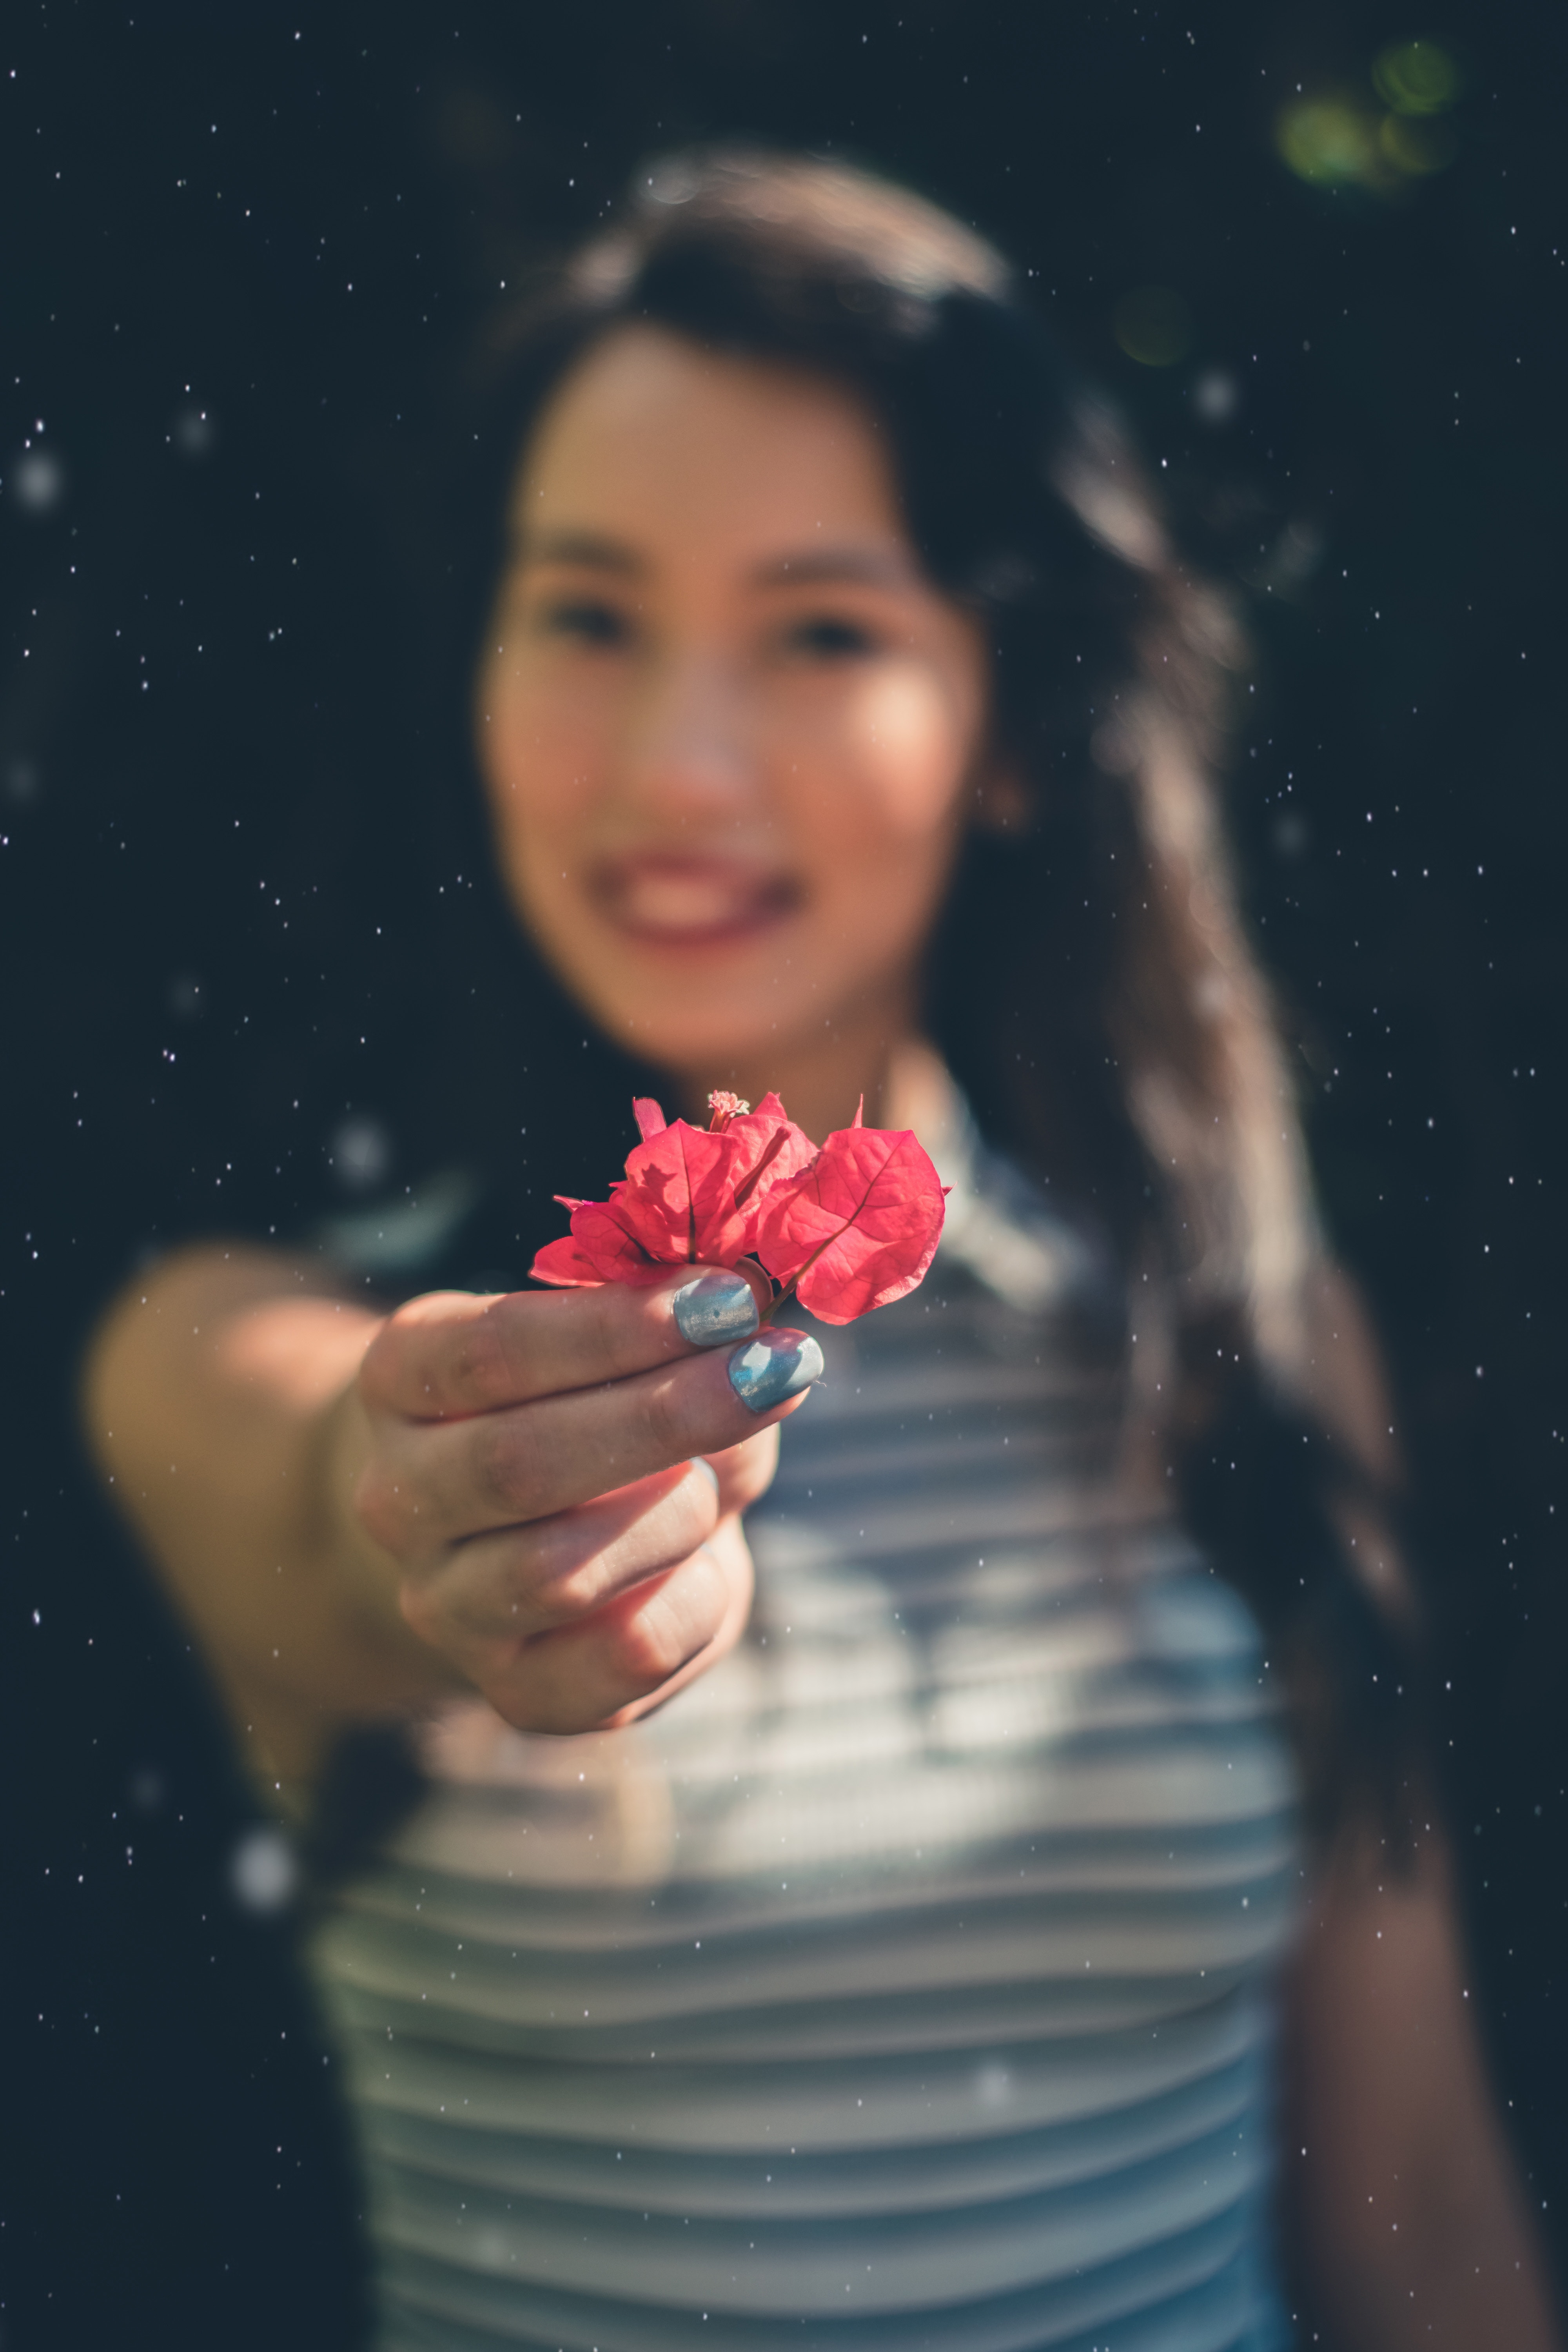
red, lady, beauty, pink, lip, smile, flower, eye, photography, hand, sky, spring, fun, petal, plant, dress, long hair, black hair, flash photography, brown hair, photo shoot